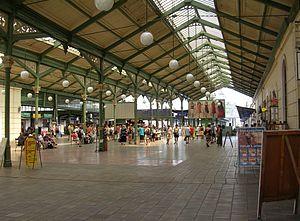
Cette liste des gares de Prague a pour but de répertorier toutes les gares ferroviaires de la ville de Prague en République tchèque